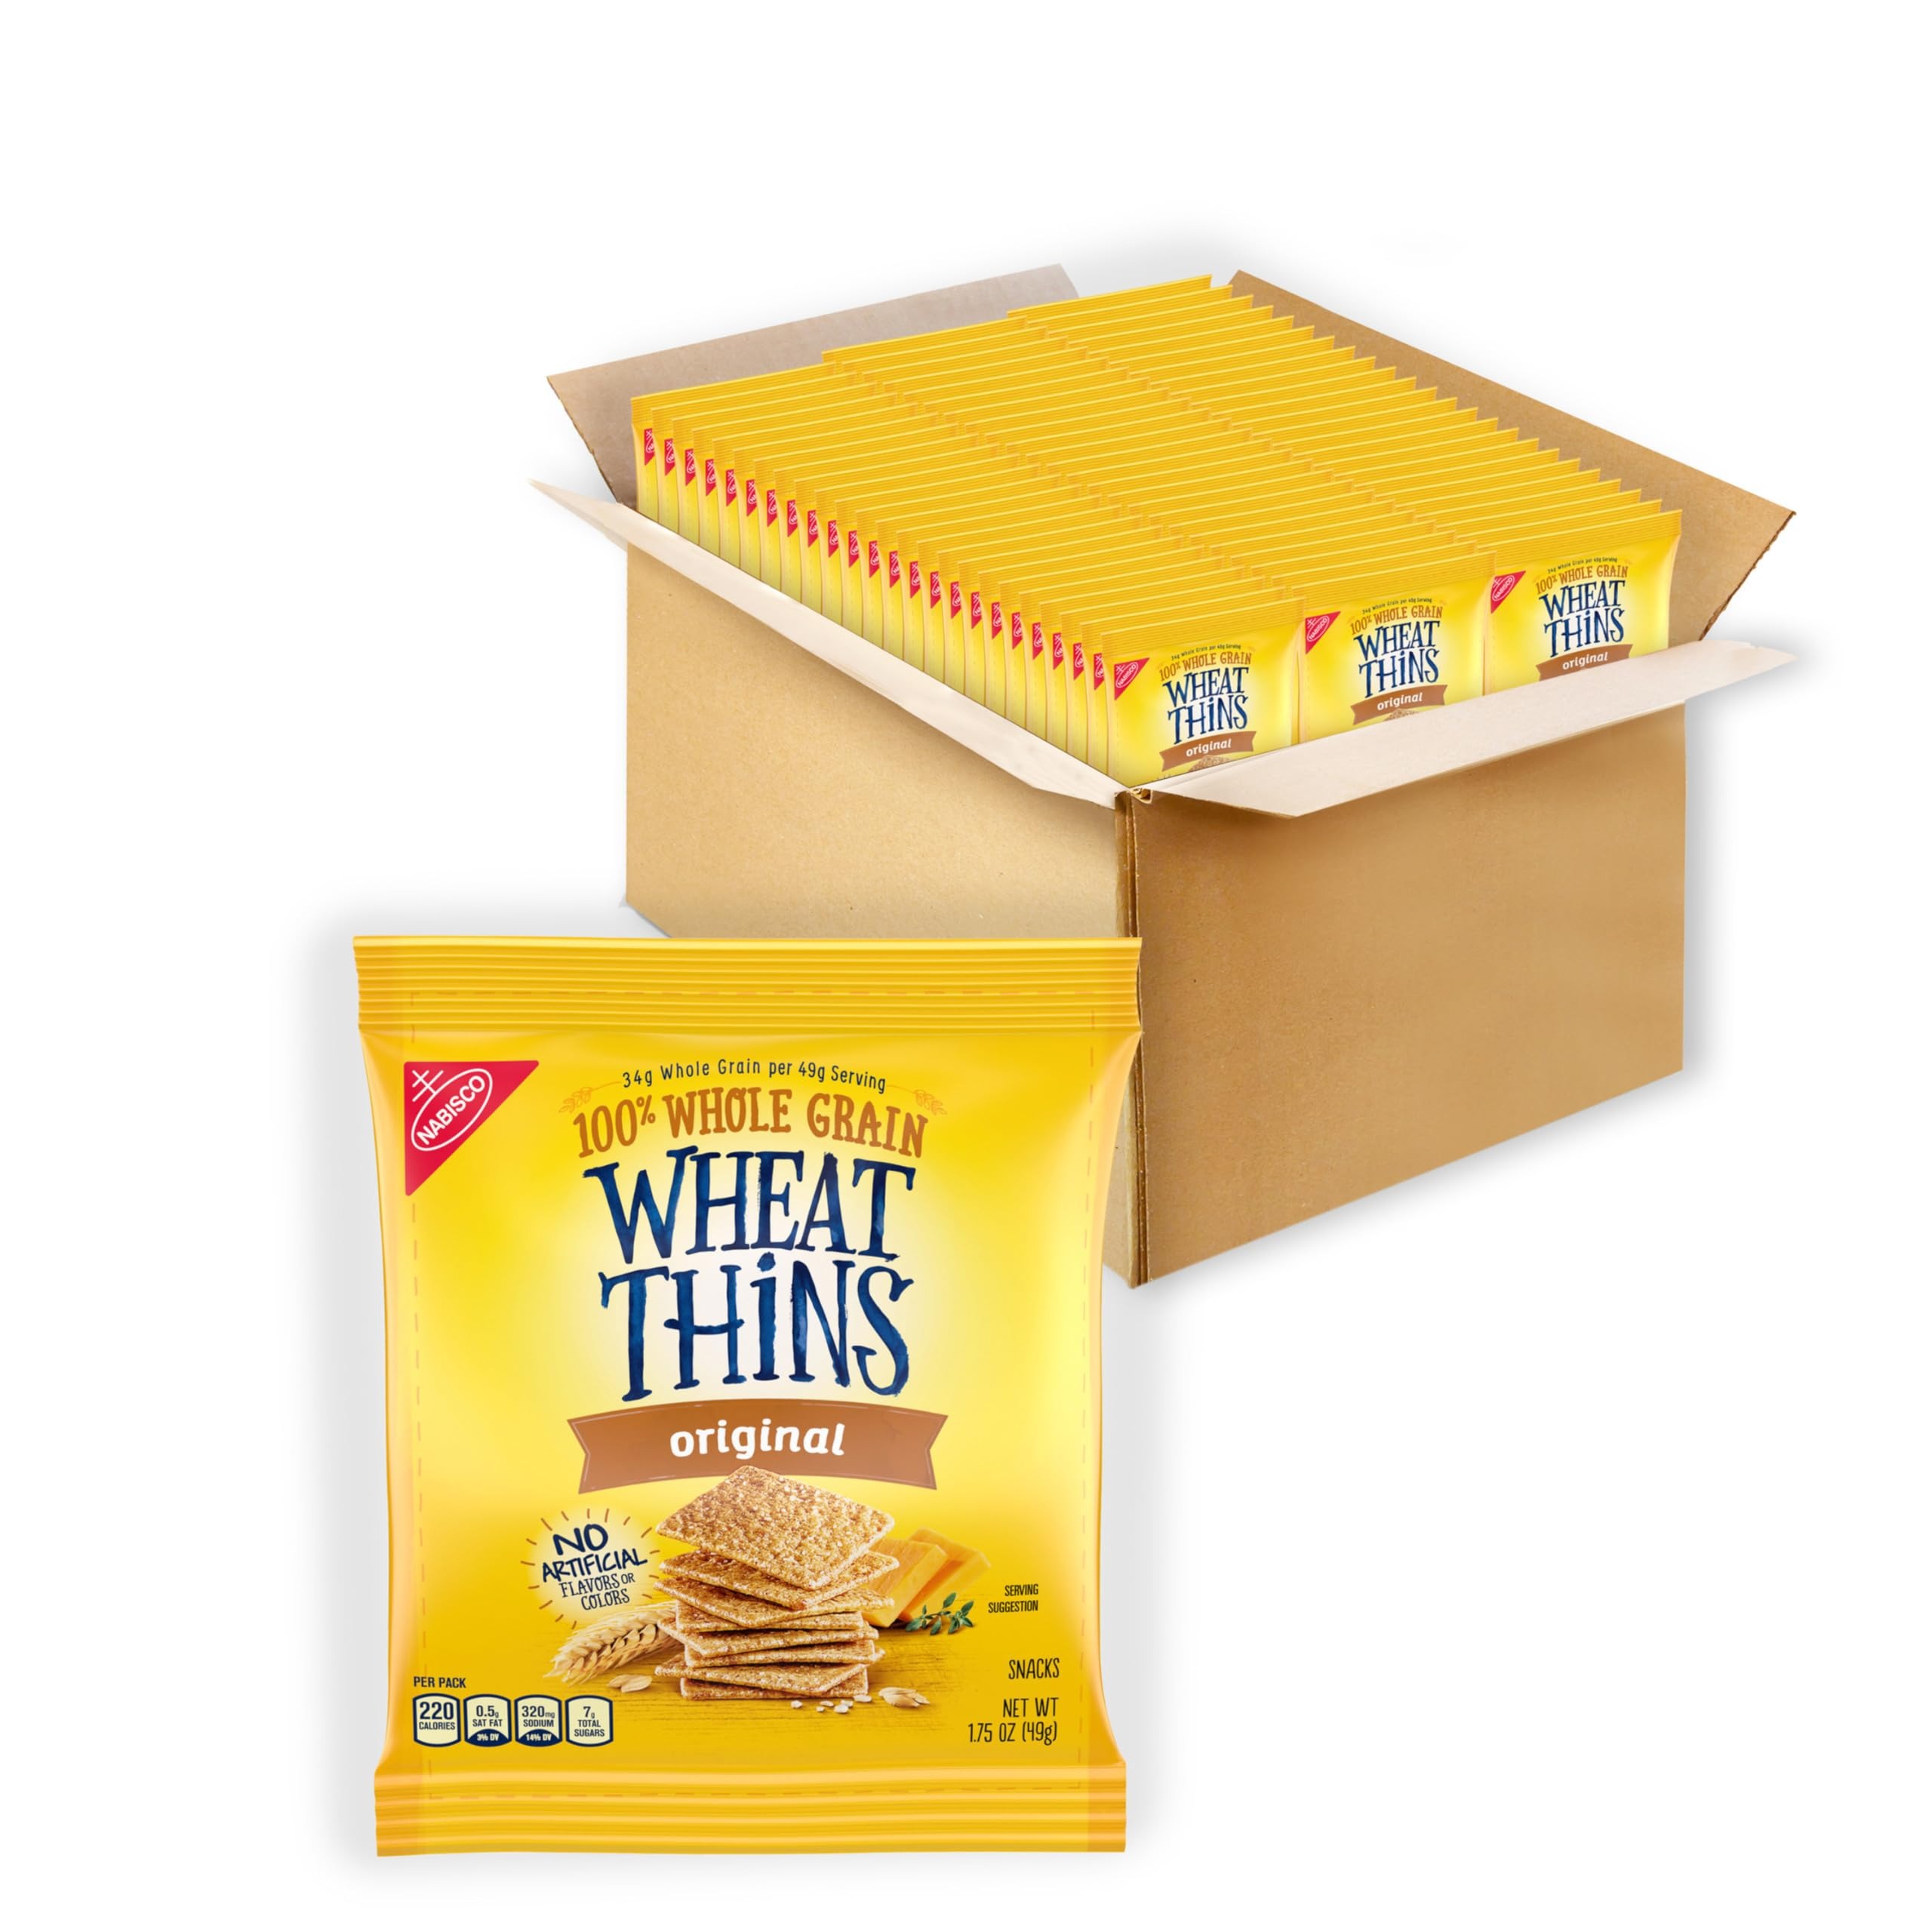
Item Name: Wheat Thins Original Snacks, Whole Grain Wheat Crackers, 72 Snack Packs
Bullet Point 1: Seventy-two 1.75 oz snack packs of Wheat Thins Original Snacks, Whole Grain Wheat Crackers (packaging may vary)
Bullet Point 2: Whole grain wheat crackers with a salty-sweet, nutty, whole grain flavor for a delicious taste and satisfying crunch
Bullet Point 3: Wheat Thins snacks with 34g of whole grain per 49g serving and no artificial flavors or colors
Bullet Point 4: Crispy, thin crackers that are great party snacks for adding to a cheese tray or charcuterie board
Bullet Point 5: Savory bulk snack crackers for dipping and sharing while enjoying a relaxing evening at home with family and friends and taking on the go as travel snacks
Value: 126.0
Unit: Ounce

Price: 57.18